2016 Rugby League Four Nations

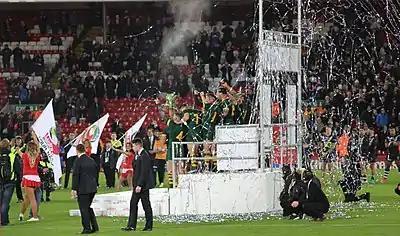
Australia celebrating winning the 2016 Four Nations

The 2016 Rugby League Four Nations tournament (known as the 2016 Ladbrokes Four Nations, for sponsorship purposes) was the fifth staging of the Rugby League Four Nations tournament and was played in England in October and November. The series was contested by Australia, England, New Zealand and Scotland, who qualified for their first Four Nations by winning the 2014 European Cup. The final was played on 20 November, with Australia winning its third tournament, defeating New Zealand.